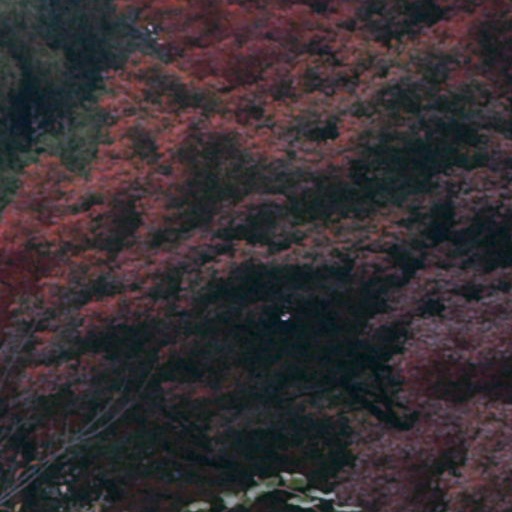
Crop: cassava